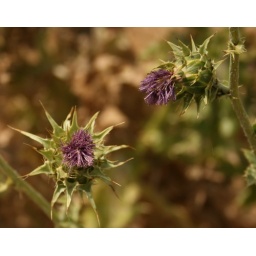
wild flowers in san joaquin river